Hari (film)

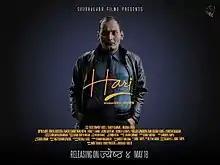

Hari is a 2018 Nepalese film directed and written by Pratik Gurung and Safal K.C.. The film stars Bipin Karki in the lead role alongside Kamal Mani Nepal, Thinley Lhamo and Sunita Thakur. The film was released on 1 June 2018 in Nepal under the banner of Shubhalabh Film Production.